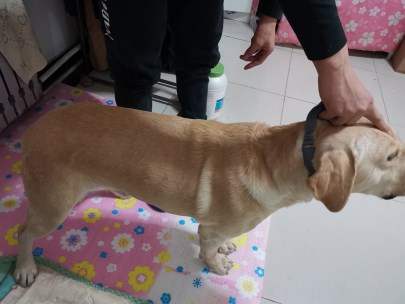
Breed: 3580-n000122-Labrador_retriever